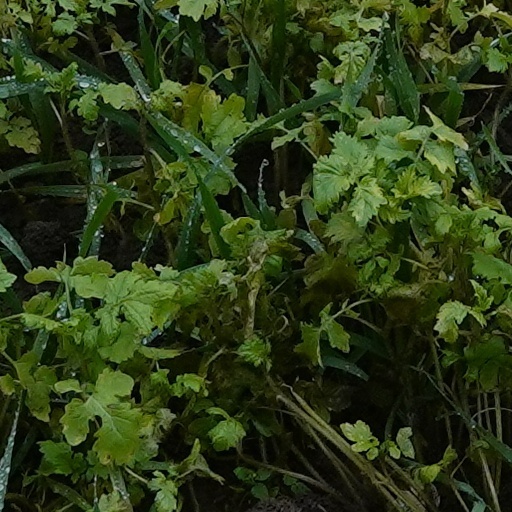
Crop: wheat